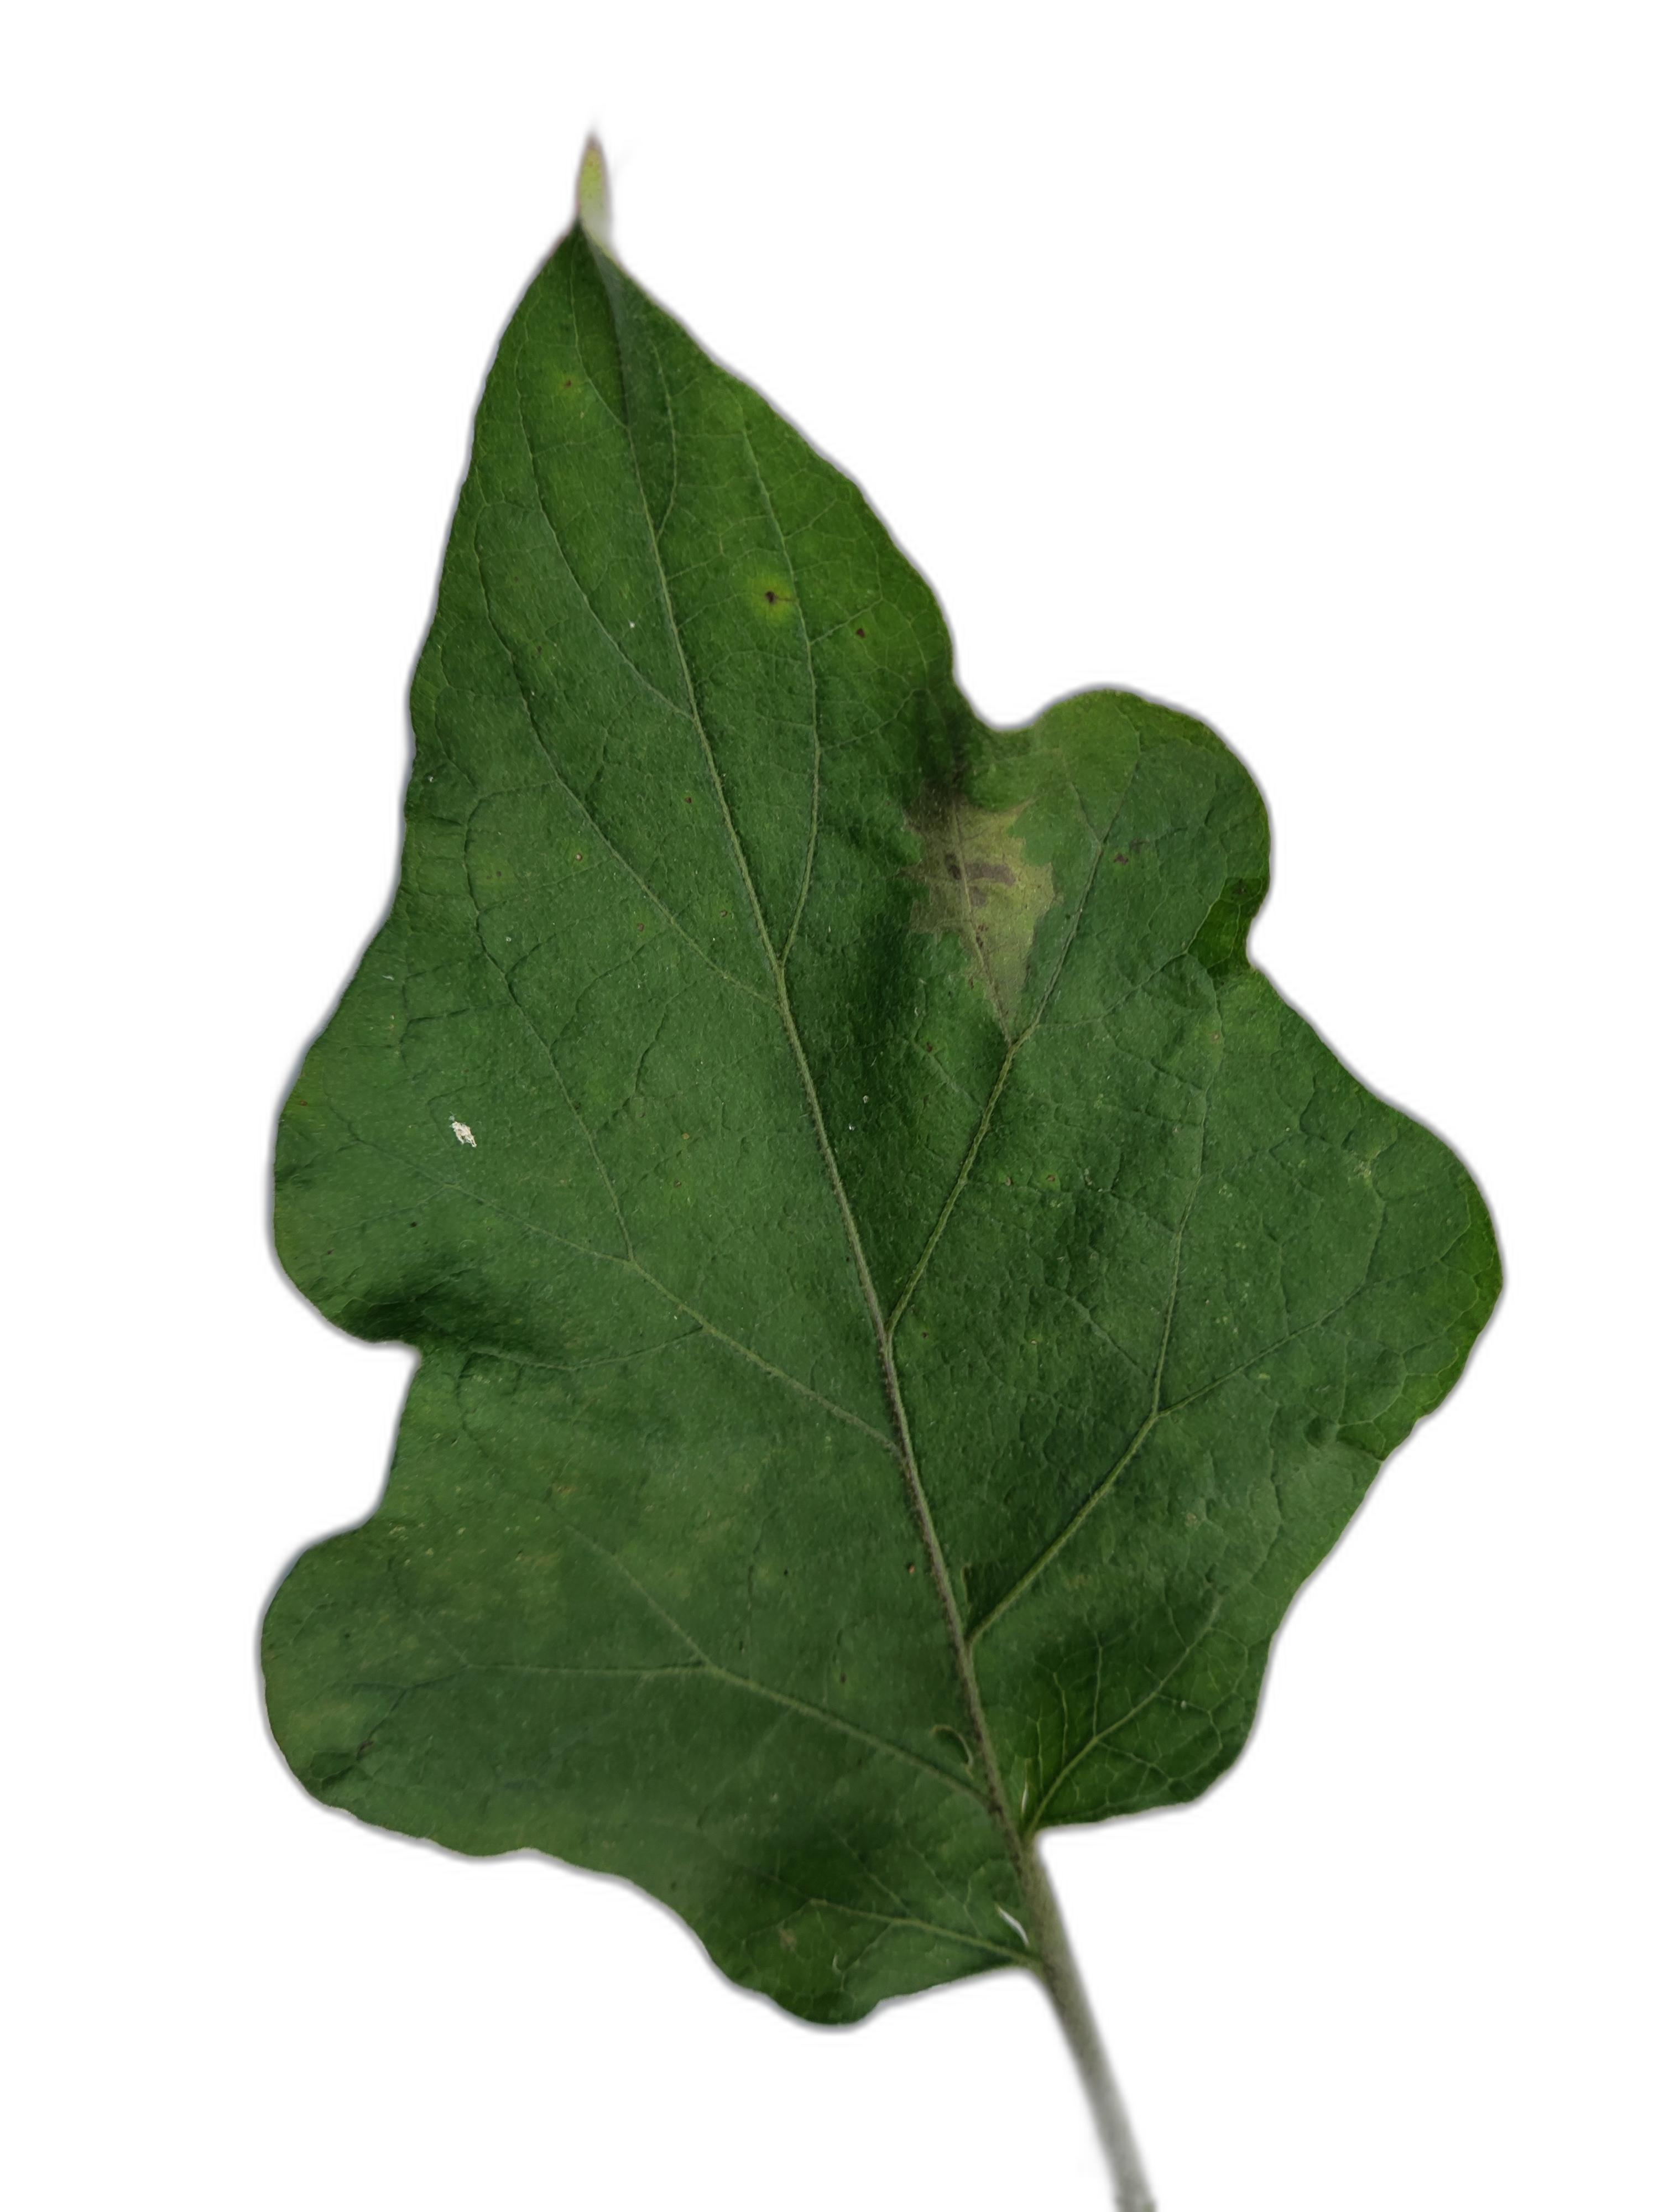
Label: Healthy Leaf